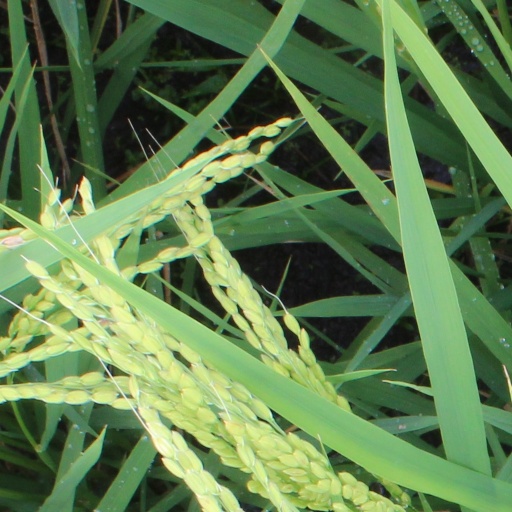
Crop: rice